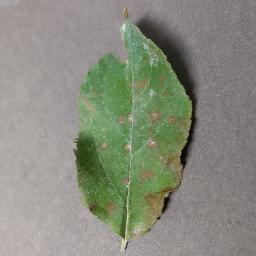
Label: Apple___Cedar_apple_rust